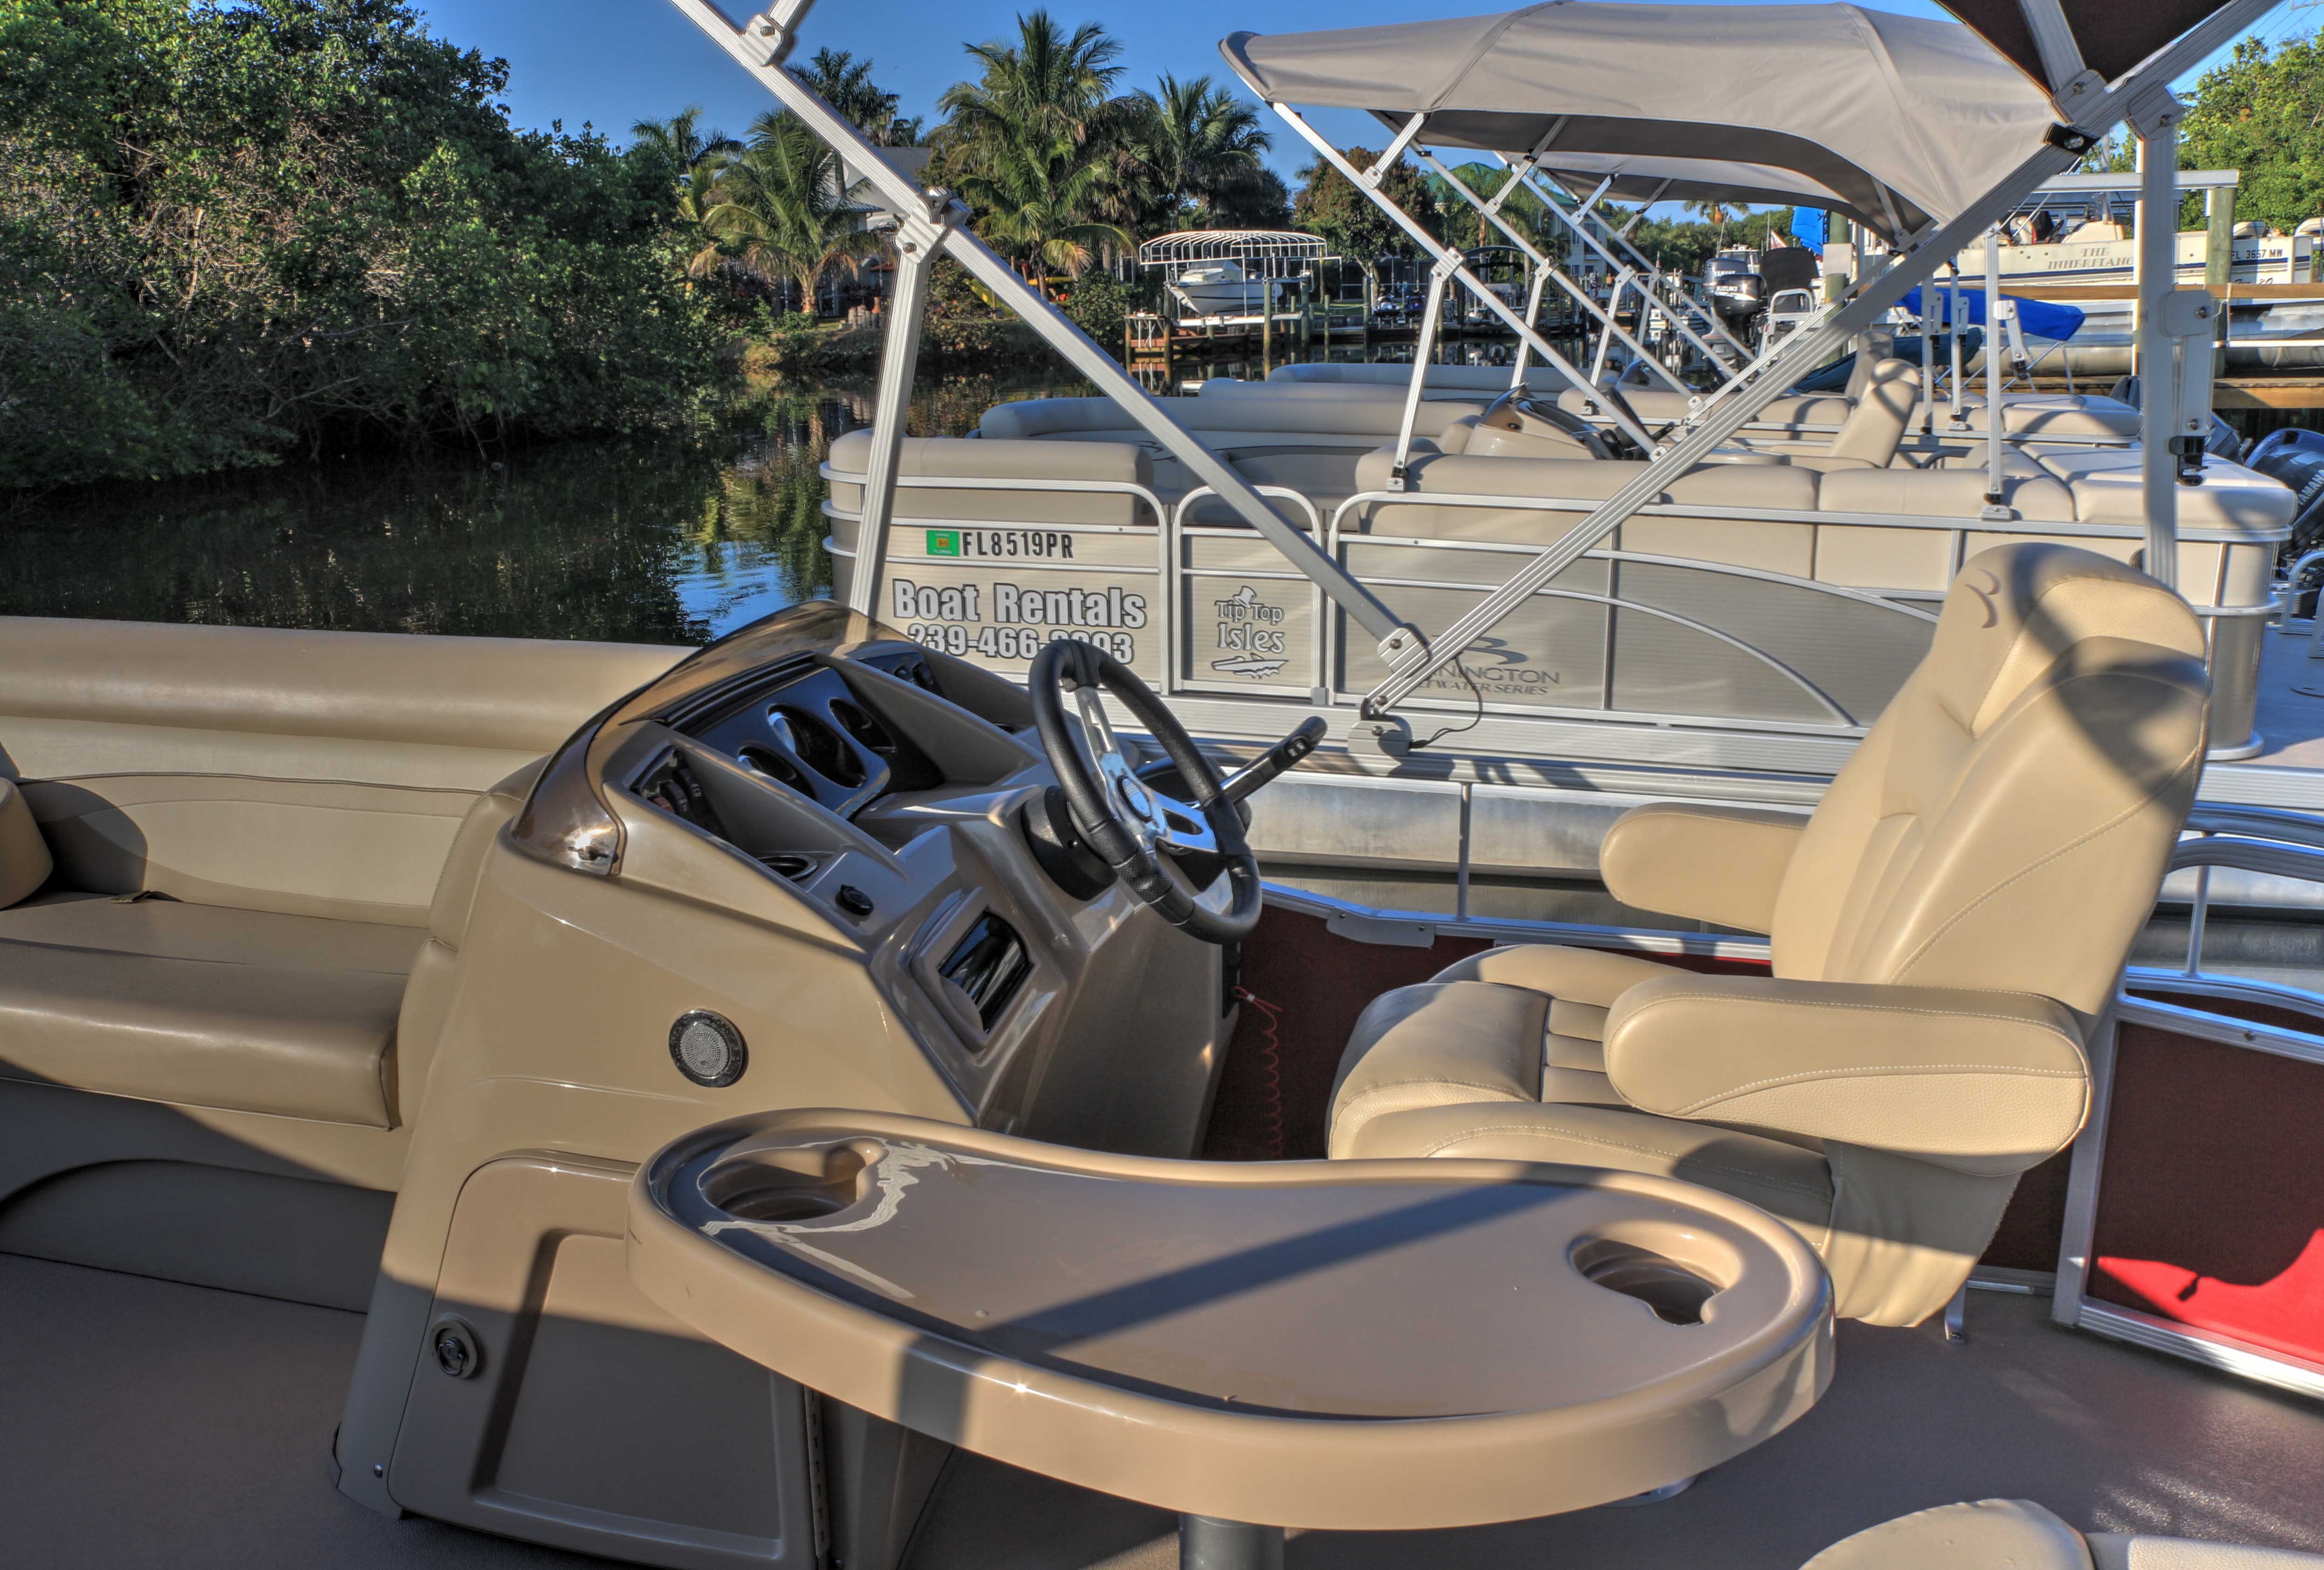
boat, chair, vehicle, yacht, steering wheel, motorboat, boating, helm, console, watercraft, ecosystem, skiff, bass boat